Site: brandenburg
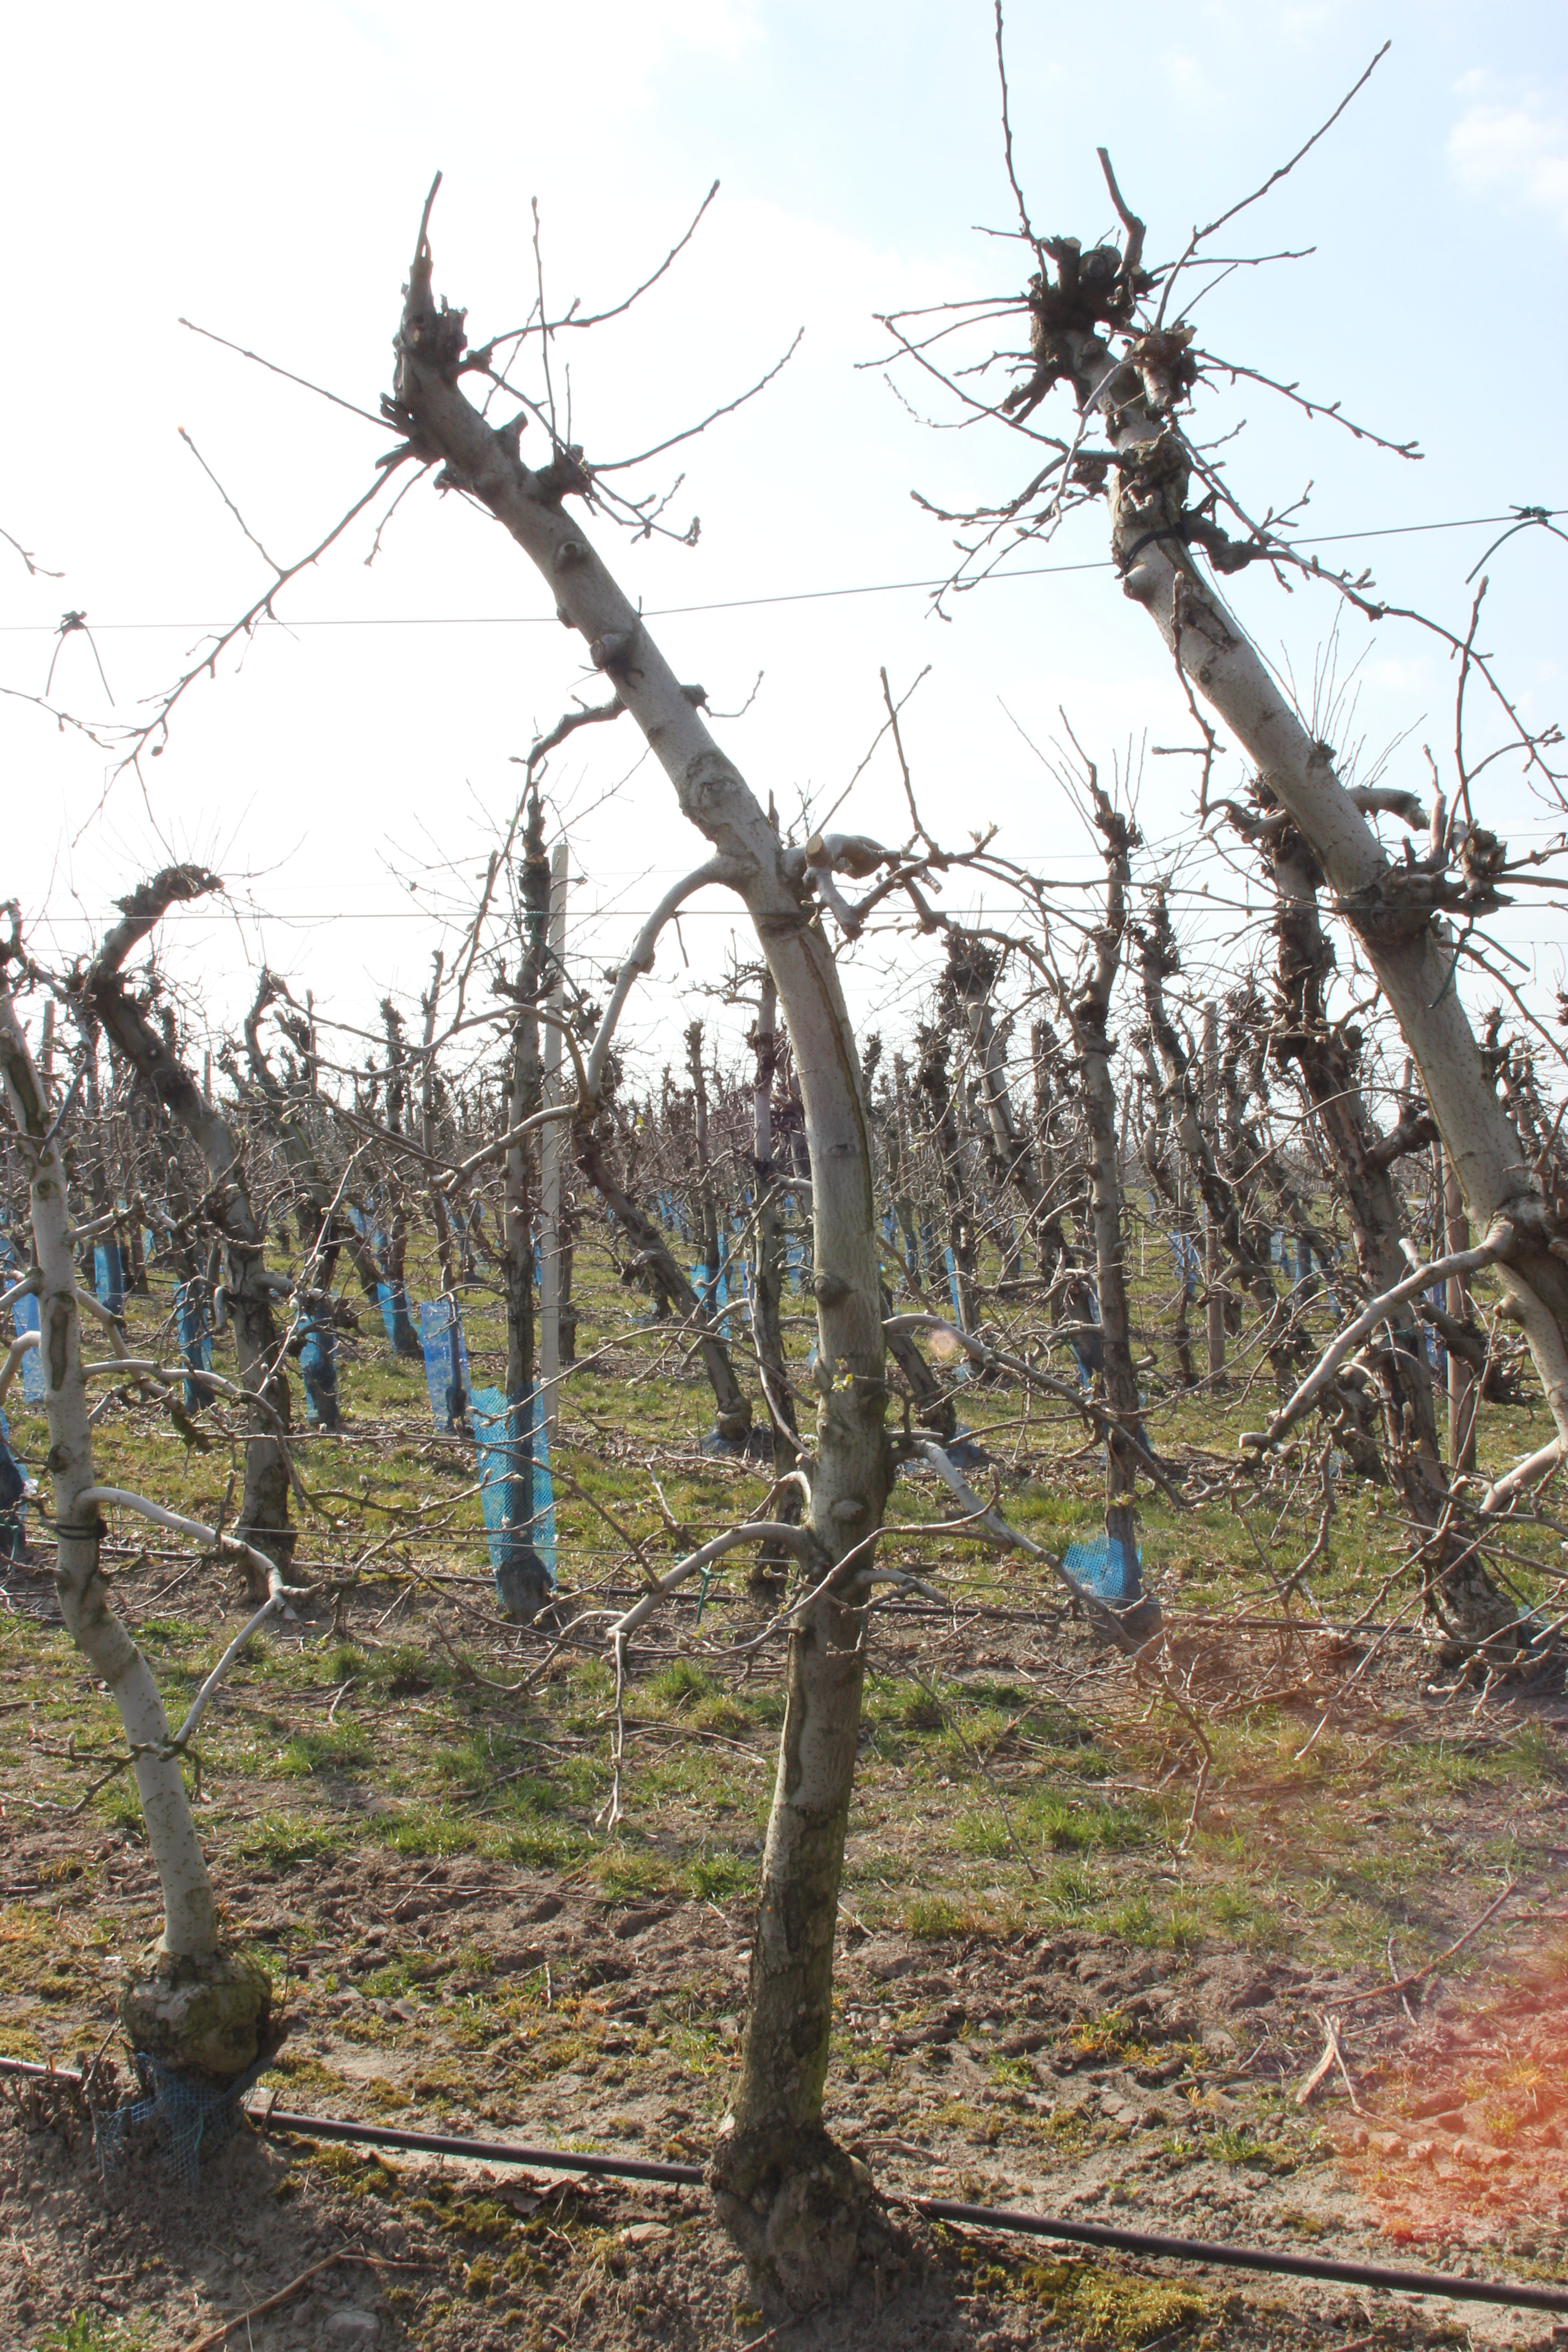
Growth stage (BBCH 03): Bud development